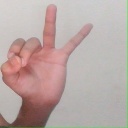
अक्षर: ण